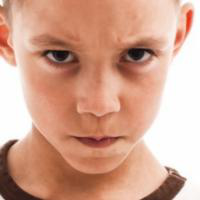
Age group: age 01-10